You and I (Lady Gaga song)

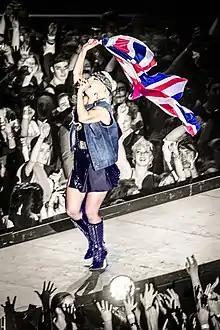
Lady Gaga performing "You and I" in Manchester on the Born This Way Ball tour

In the United States, "You and I" debuted on the "Billboard" Hot 100 at number 36 on the June 11, 2011 chart, having sold 83,000 downloads. The song re-entered the August 27, 2011, "Billboard" Hot 100 at number 96, while debuting on the Pop Songs chart at number 35. The following week, the song was the greatest gainer on the digital chart, entering at number 24 having sold 56,000 copies, while moving to number 35 on the Hot 100. It also gained airplay and became the highest debuting song on the Radio Songs chart, entering at number 58 with 22 million audience impressions. Following her performance on the MTV Video Music Awards, "You and I" moved up to number 16 on the Hot 100, with a 92% increase in digital sales to 109,000 and a 50% increase in airplay to 32 million, according to Nielsen Broadcast Data Systems. The following week, it moved to number six on the Hot 100 with a 61% increase in digital sales to 175,000 and a 32% increase in radio play to 41 million audience impressions, reaching number four and number 23 on the Digital Songs and Radio Songs charts, respectively. "You and I" became Gaga's eleventh consecutive top ten single on the Hot 100. In October 2011 it became Gaga's tenth song to sell 1 million in the U.S. As of February 2018, "You and I" has sold 2.4 million digital downloads in the US becoming Gaga's tenth two-million seller. In February 2016, "You and I" received a triple platinum certification from the Recording Industry Association of America.